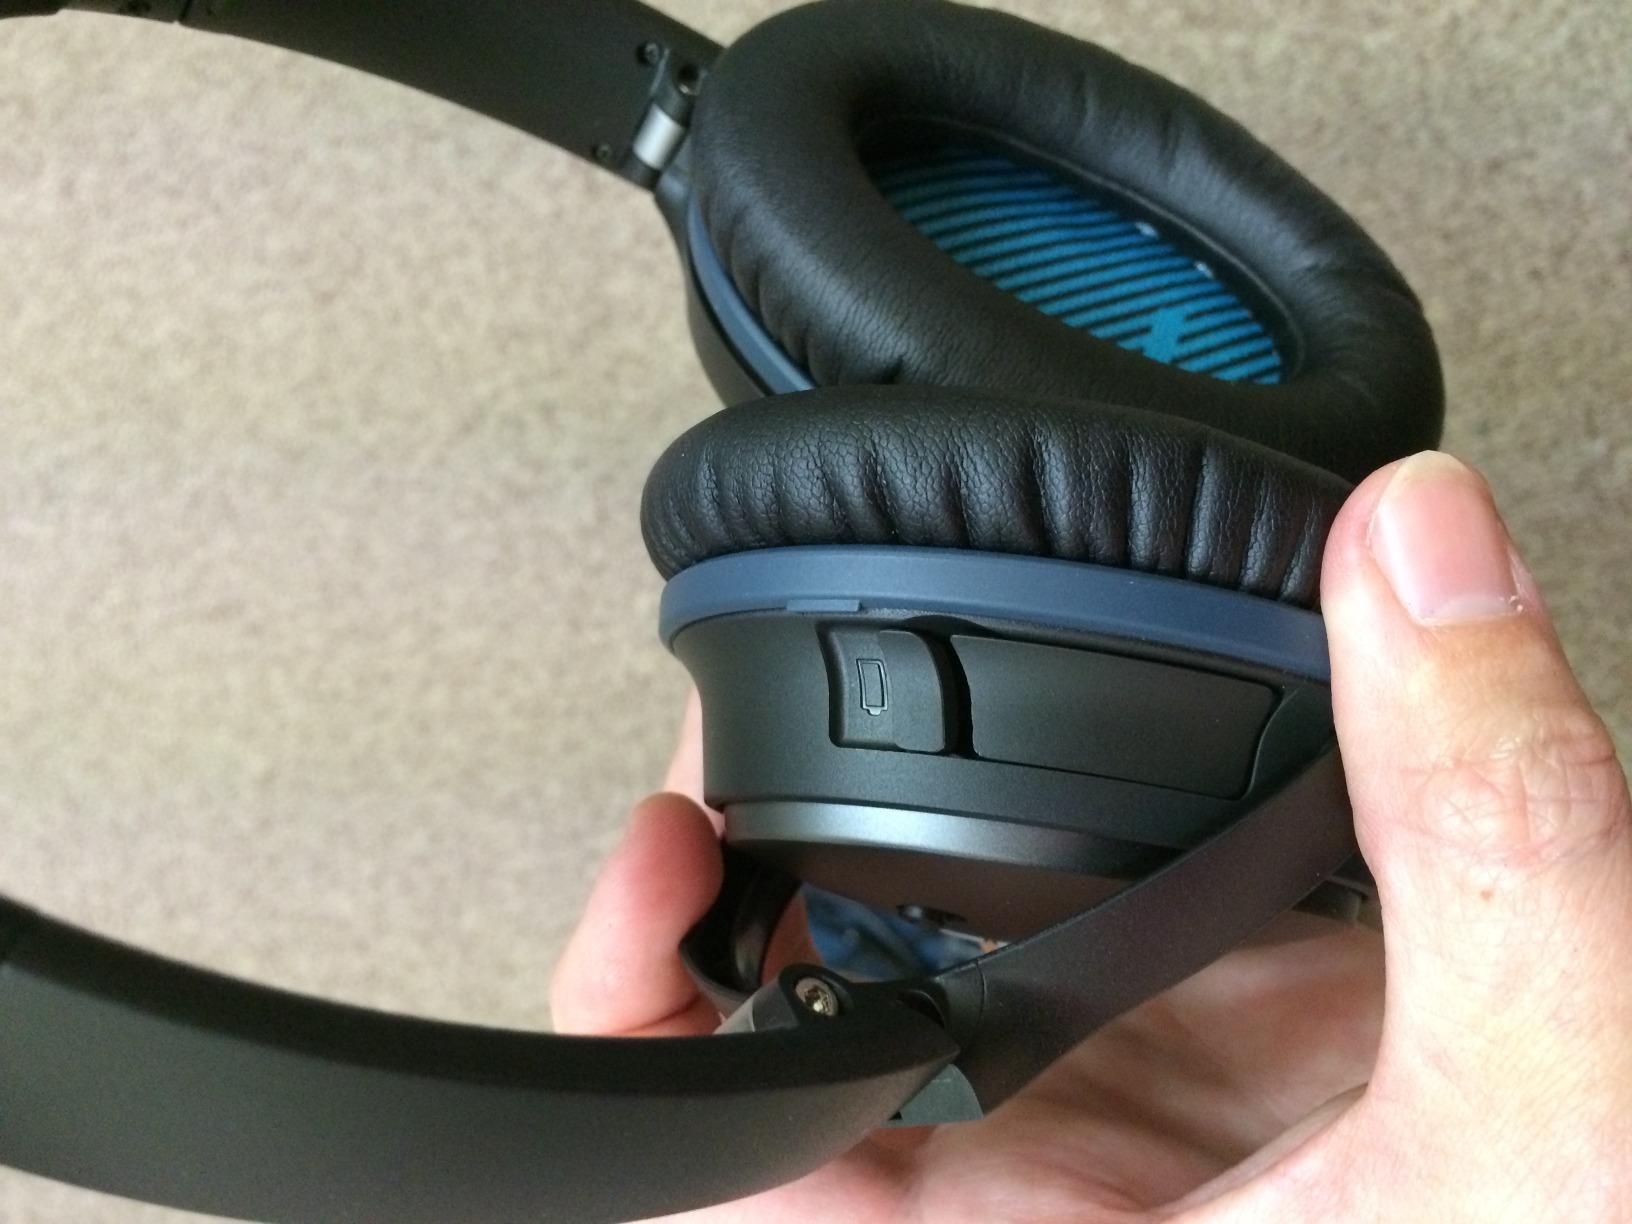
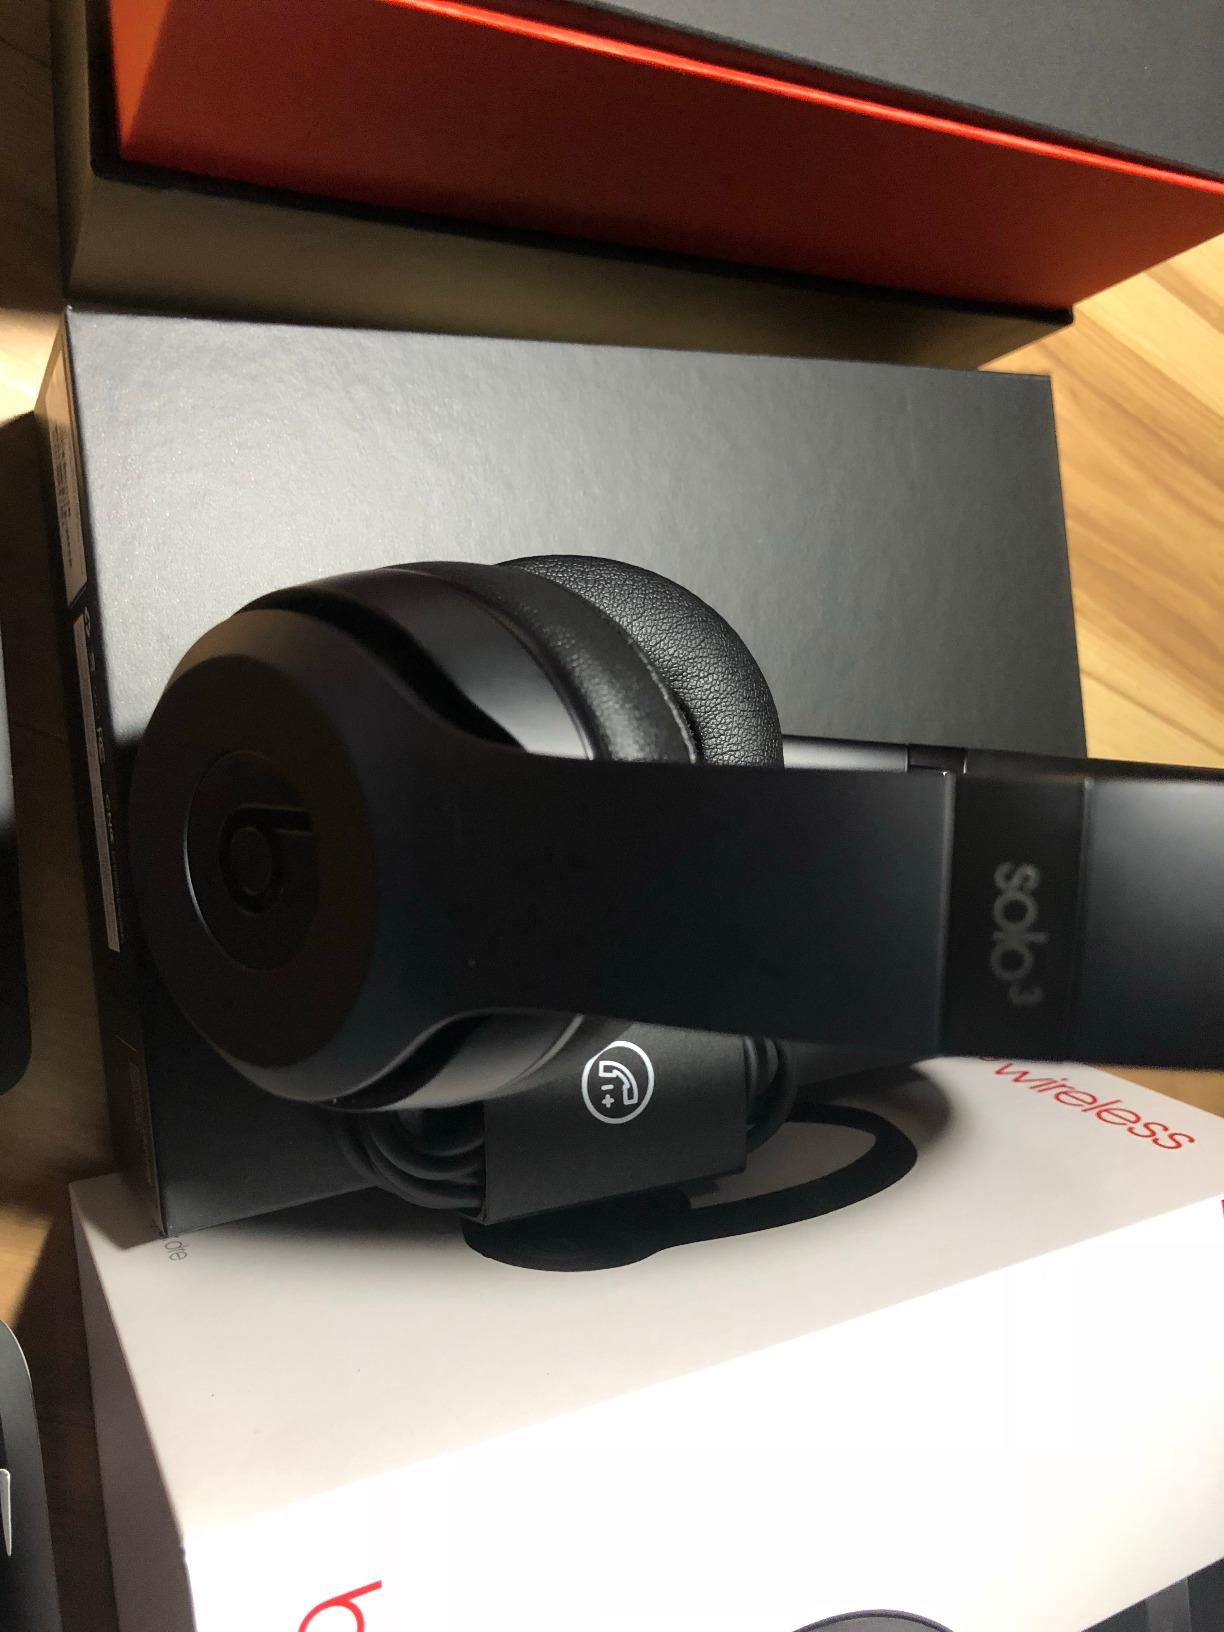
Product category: headphones
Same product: no